Lake City Community School

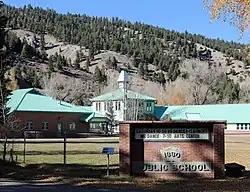
The school in 2018.

Lake City Community School is a school in Lake City, Hinsdale County, Colorado, United States. It provides Pre-K to 12th grade education for approximately 100 students. It is the only school in Hinsdale School District RE-1.